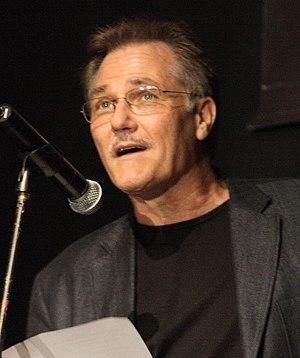
Brian Yuzna est un producteur, réalisateur et scénariste américain ayant principalement œuvré dans le domaine de l'horreur et quelquefois de la science fiction.